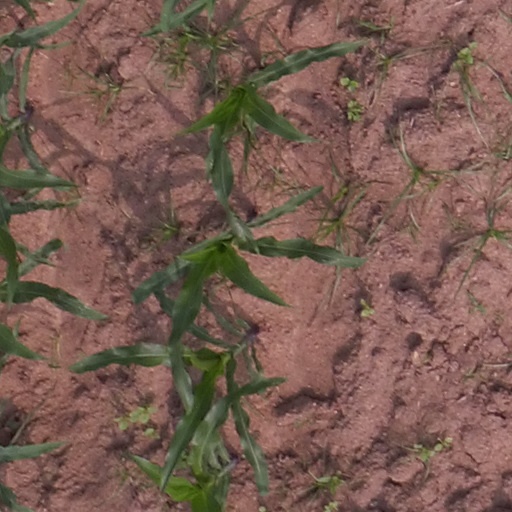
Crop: maize; corn